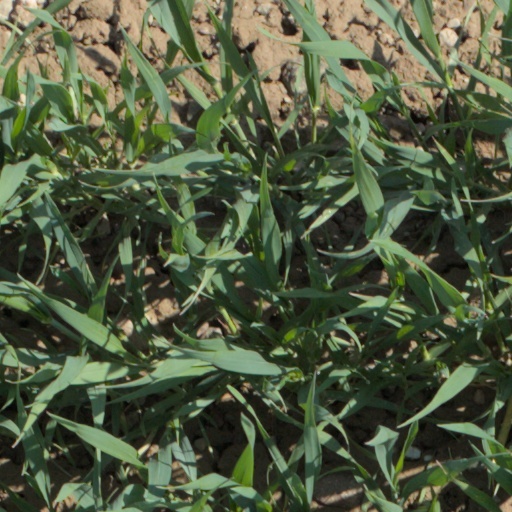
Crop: wheat